Tiago Araújo

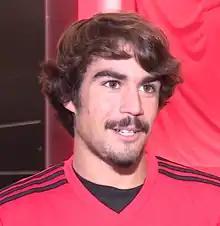
Araújo in 2020

Tiago Filipe Alves Araújo (born 27 March 2001) is a Portuguese professional footballer who plays as a full back for Belgian Pro League club Gent.